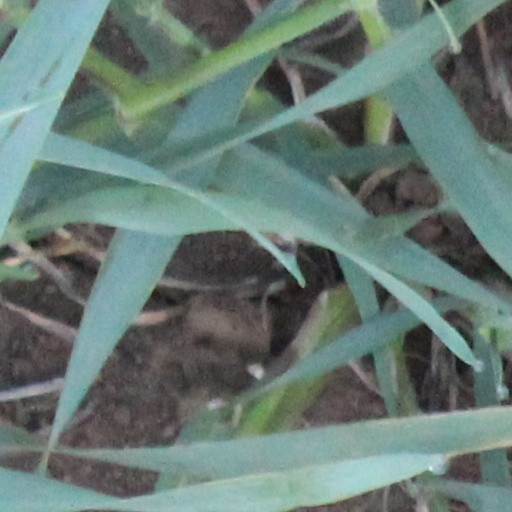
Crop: wheat